Question: Please indicate a possible affordance area of the chair that can be used for sitting on
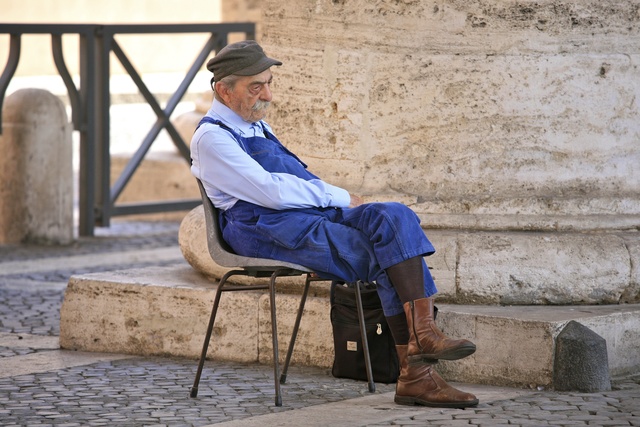
Answer: [210.5, 227.5, 392.5, 265.5]